William Des Vœux

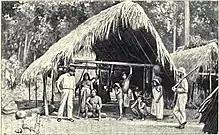
Des Vœux (far right) in Guiana

Des Vœux became stipendiary magistrate and superintendent of rivers and creeks in British Guiana from 1863 to 1869, where he championed native causes. First stipendiary magistrate in the East Bank Demerara district, he was later transferred to the Upper Demerara-Berbice region, he argued that this transfer was to limit his influence and power on decisions being made in the main city of the colony Georgetown. He was one of the leading figures (with Joseph Beaumont and James Crosby) against the system of Indian indenture system. Based on his experience in Guiana where he witnessed many instances of cruel and unjust treatment of indentured servants by plantation owners and managers, des Vœux wrote a 10,000-word report in 1869 to Lord Granville, the Secretary of State for the Colonies in which he detailed many abuses. When the contents of the report were published, there was a great outcry and the Commission of Inquiry into the Treatment of Immigrants was conducted. Des Vœux gave testimony before the commission in Georgetown and its report led to many improvements in the workers' treatment.